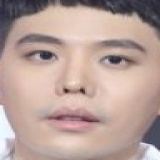
ca sĩ Trịnh Thăng Bình